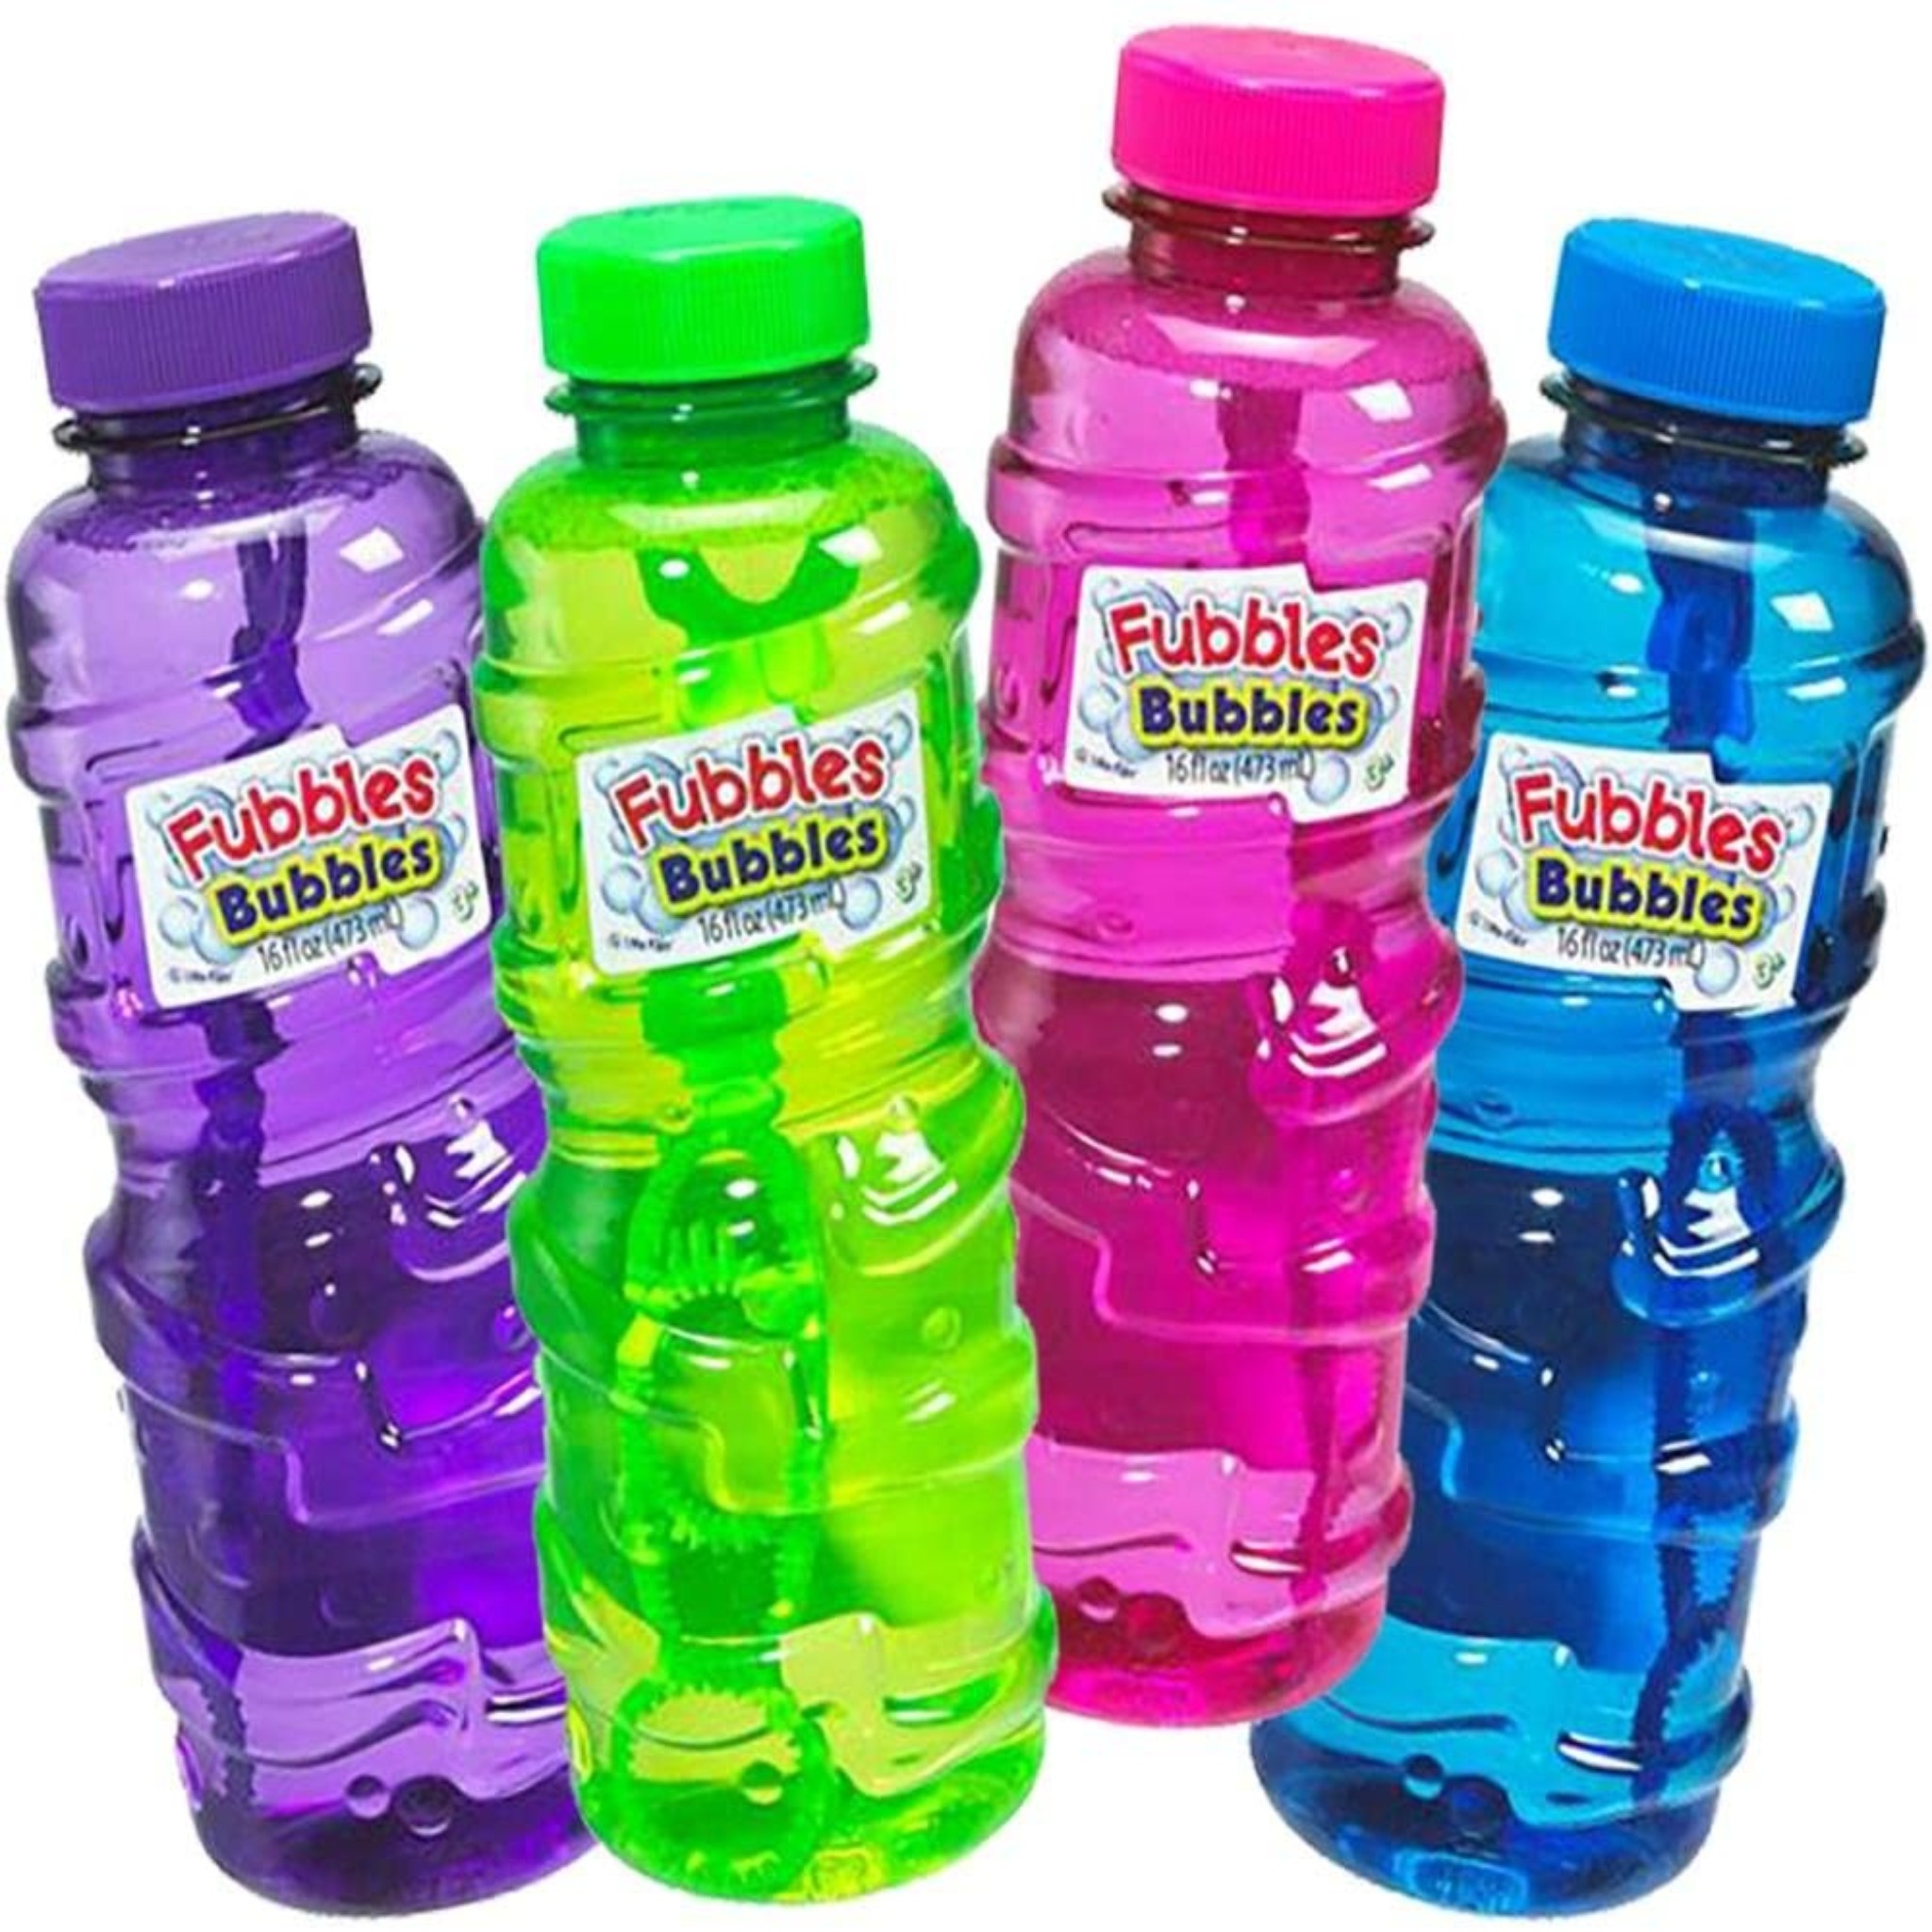
Fubbles Bubble Solution
For fun with Bubbles, it can only be Fubbles! Blow the biggest and best bubbles with the Fubbles Premium Bubble Solution. This solution is non-toxic and has no dyes. It includes a multi-shaped wand to allow the ultimate bubble blowing experience. Our premium solution not only gives the best quality bubbles but it is also long lasting to allow the most amount of fun. Choose from 16oz and 64oz regular bottles or Eco Fubbles concentrate (which comes in an expandable bottle that makes 70 oz of bubble solution - just add water) and Eco Fubbles Bamboo Bubble Wands (which includes 3 bubble wands and 2oz of bubble solution). Ages 3 years and up
Brand: Little Kids
Category: Toys & Games > Toys > Activity Toys > Bubble Blowing Solutions